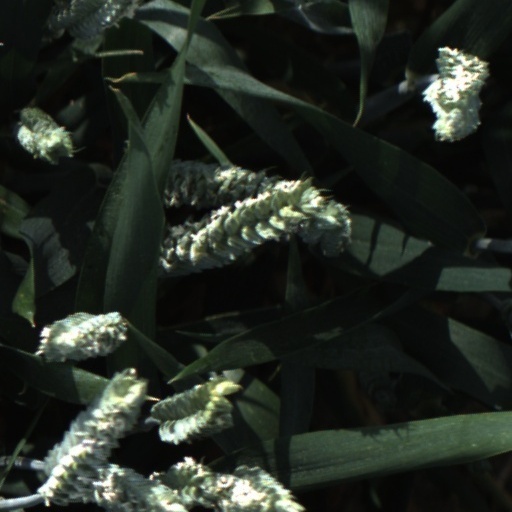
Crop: wheat